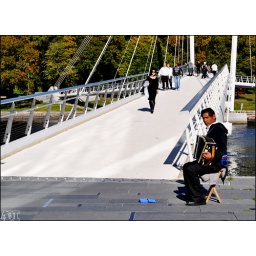
Another picture from my wonderful day in Drammen. This is the rewarded bridge Ypsilon and a street musician.